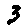
Label: 3